Miami model

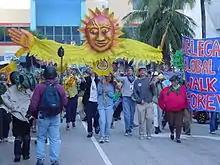

Miami Activist Defense and National Lawyers Guild filed a federal lawsuit against the City, the Mayor, Police Chief Timoney, Homeland Defense Secretary Ridge, and Attorney General Ashcroft for rampant abuse of the constitution.